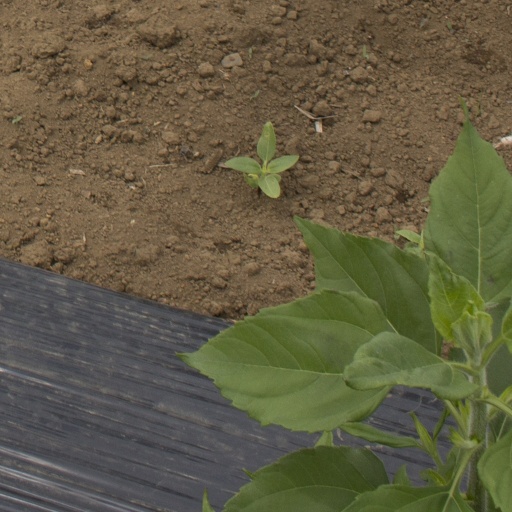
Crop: Jerusalem artichoke